Brian Cox (poet)

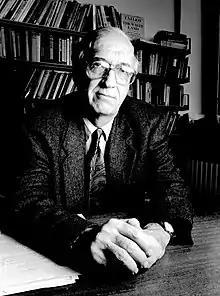
Appearing on "Opinions" in 1993

Cox was educated at Pembroke College, Cambridge, where he received MA and MLitt degrees. In 1959 he and his friend A. E. Dyson founded the literary journal "Critical Quarterly". English teachers in more than half the grammar schools in the country subscribed to it. The journal published five "Black Papers" between 1969 and 1977. These were controversial, due to their criticism of comprehensive schools and child-centred teaching methods.